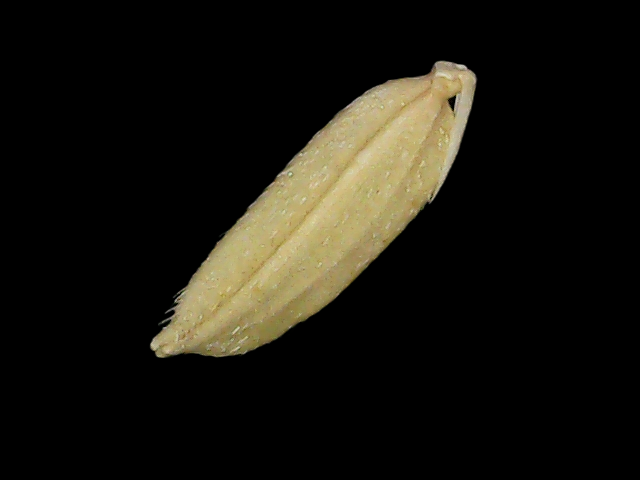
Rice variety: Br23